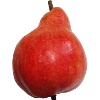
Label: red_pear